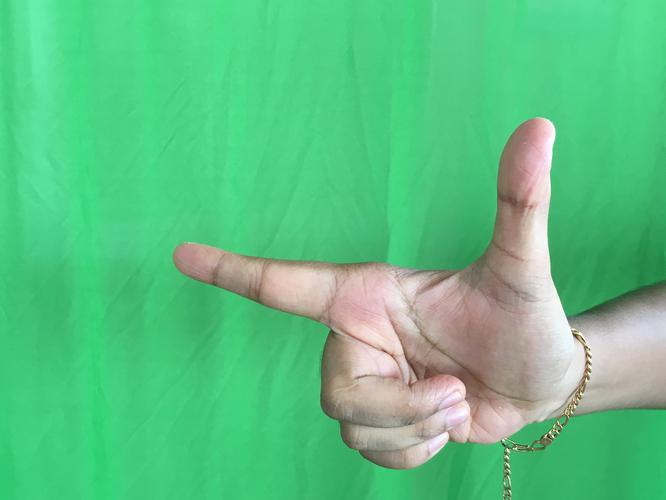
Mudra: Chandrakala
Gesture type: single_hand